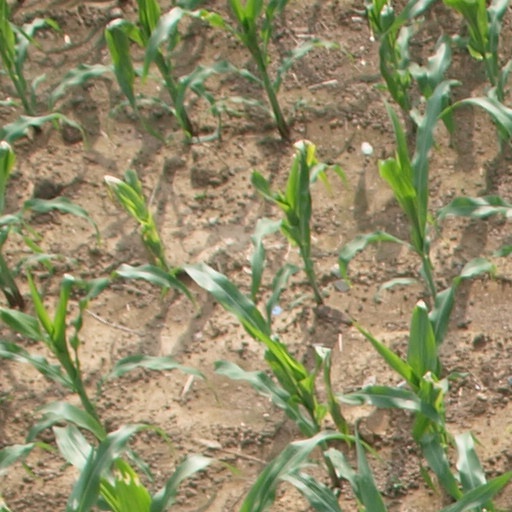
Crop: maize; corn